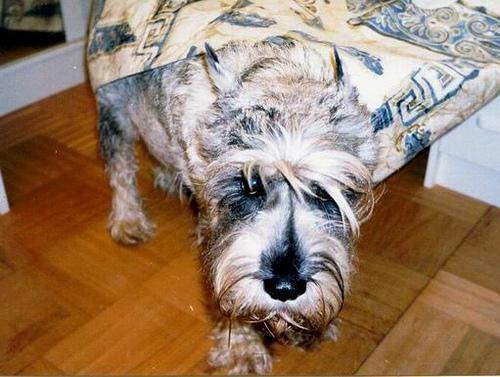
standard_schnauzer